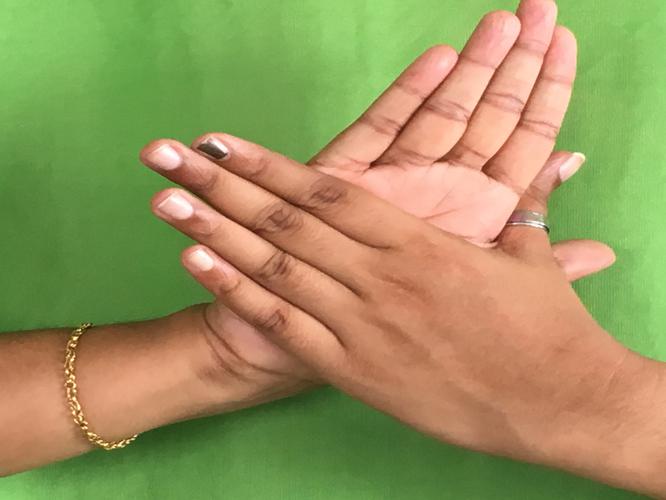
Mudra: Chakra
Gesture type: double_hand